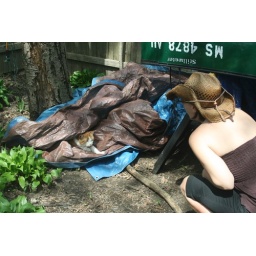
blinky cat sleeping in plastic